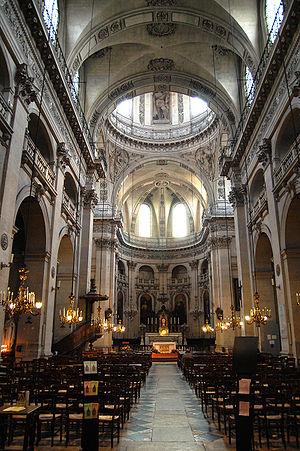
Église Saint-Paul-Saint-Louis, Marais, Paris, France